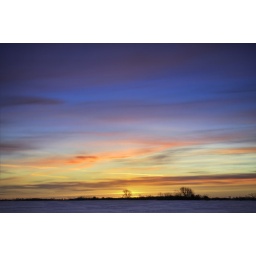
The colorful sky was enough to stop my car and start shooting in spite of the -2 temperature.